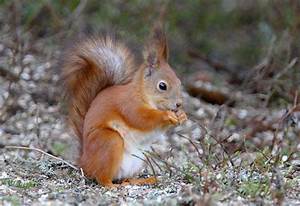
Label: scoiattolo